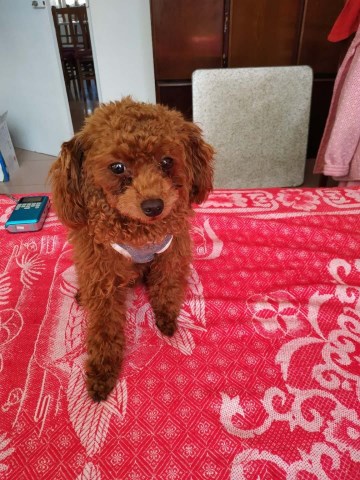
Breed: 7449-n000128-teddy